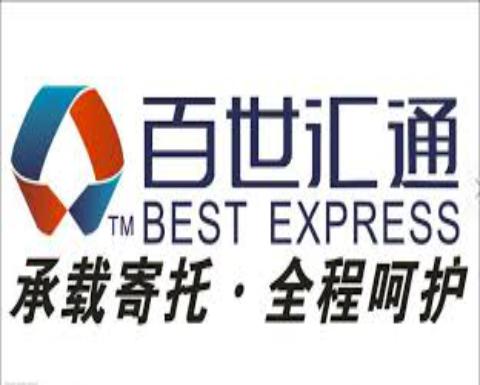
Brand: BEST EXPRESS-1
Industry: Others